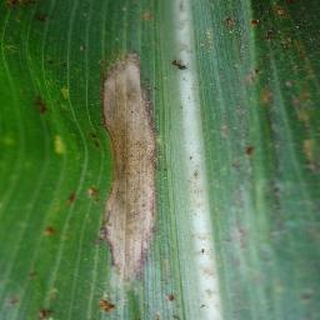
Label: corn_northern_leaf_blight